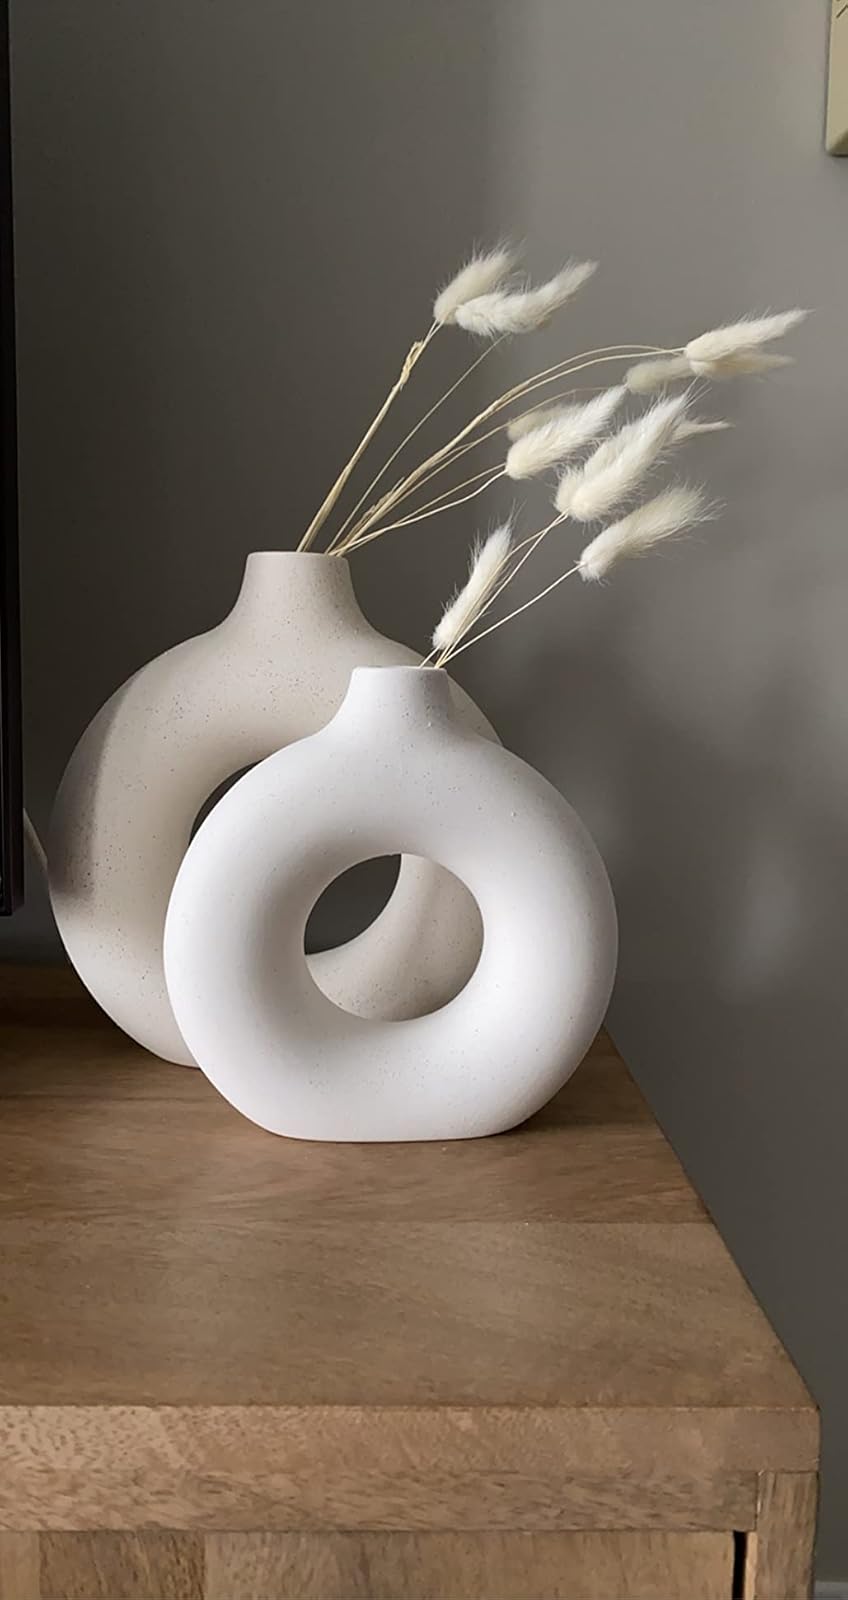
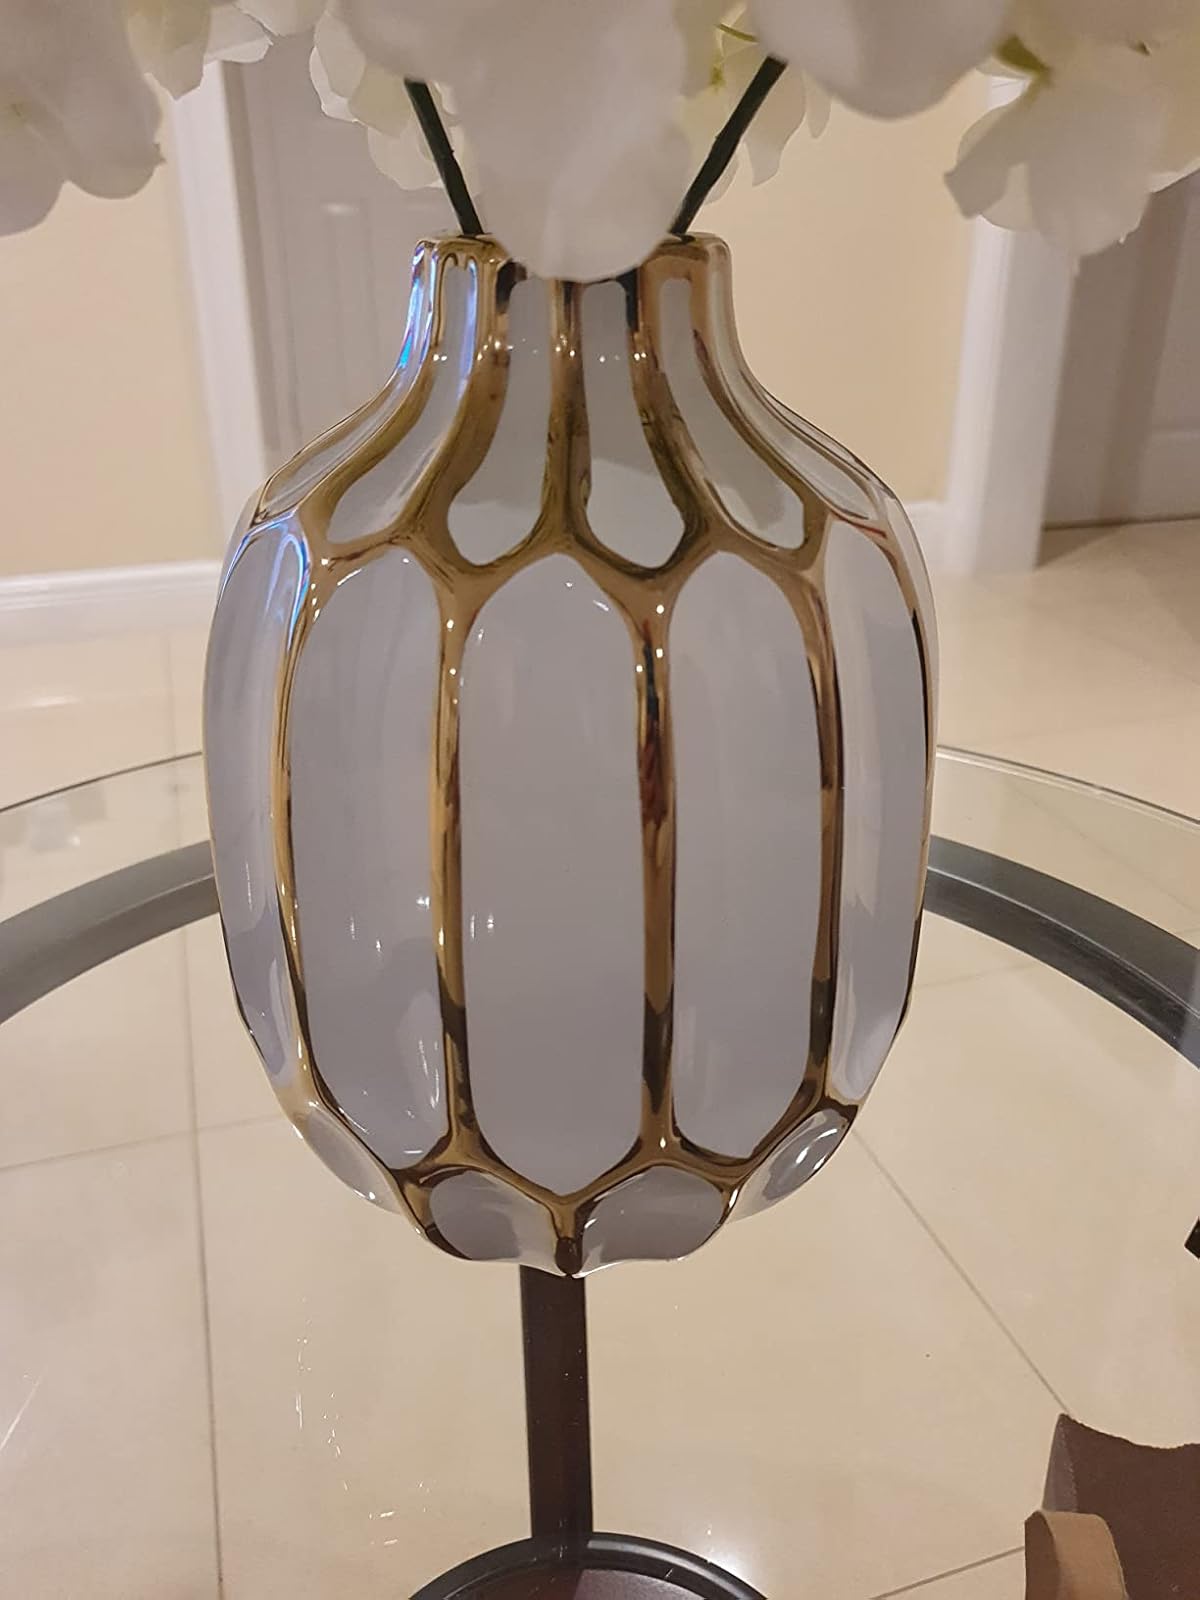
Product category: vase
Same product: no